Sikorsky CH-53 Sea Stallion

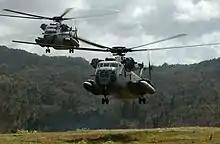
HMH-362 CH-53Ds landing

The CH-53A arrived in Vietnam in January 1967 and proved useful, eventually recovering even more downed aircraft than the CH-54. A total of 141 CH-53As were built, including the two prototypes. The U.S. Navy acquired 15 CH-53As from the USMC in 1971 for airborne mine countermeasures (AMCM) activities. The helicopters had more powerful T64-GE-413 turboshafts installed and received the designation "RH-53A".